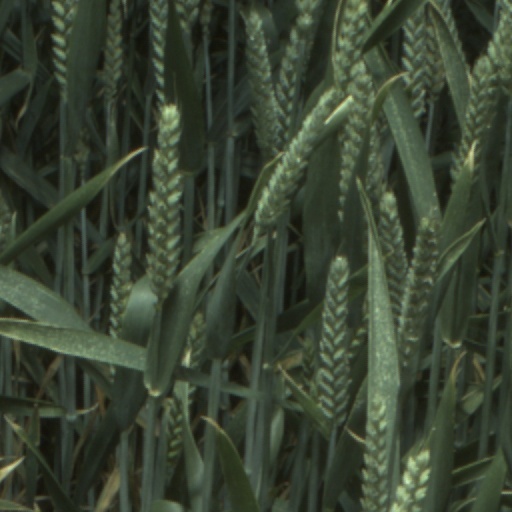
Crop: wheat